André Macanga

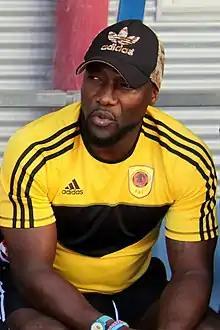
Macanga before match against Iran, 30 May 2014

André Venceslau Valentim Macanga, better known as André Macanga (born 14 May 1978), is a former Angolan football midfielder and a current coach.